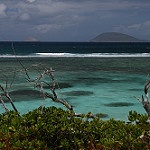
Label: sea